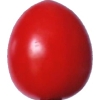
Label: tomato_cherry_red